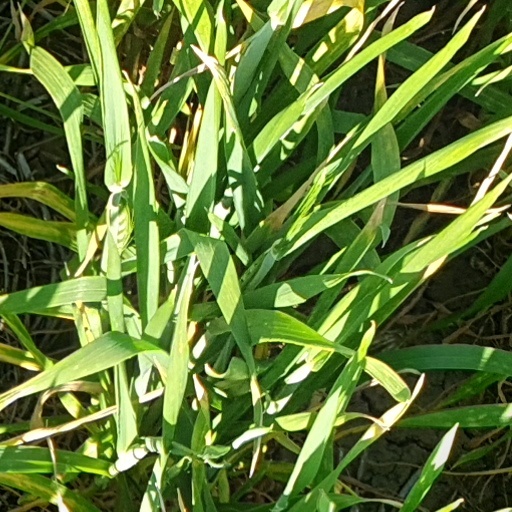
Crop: wheat